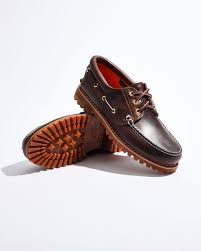
Label: Boat